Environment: real
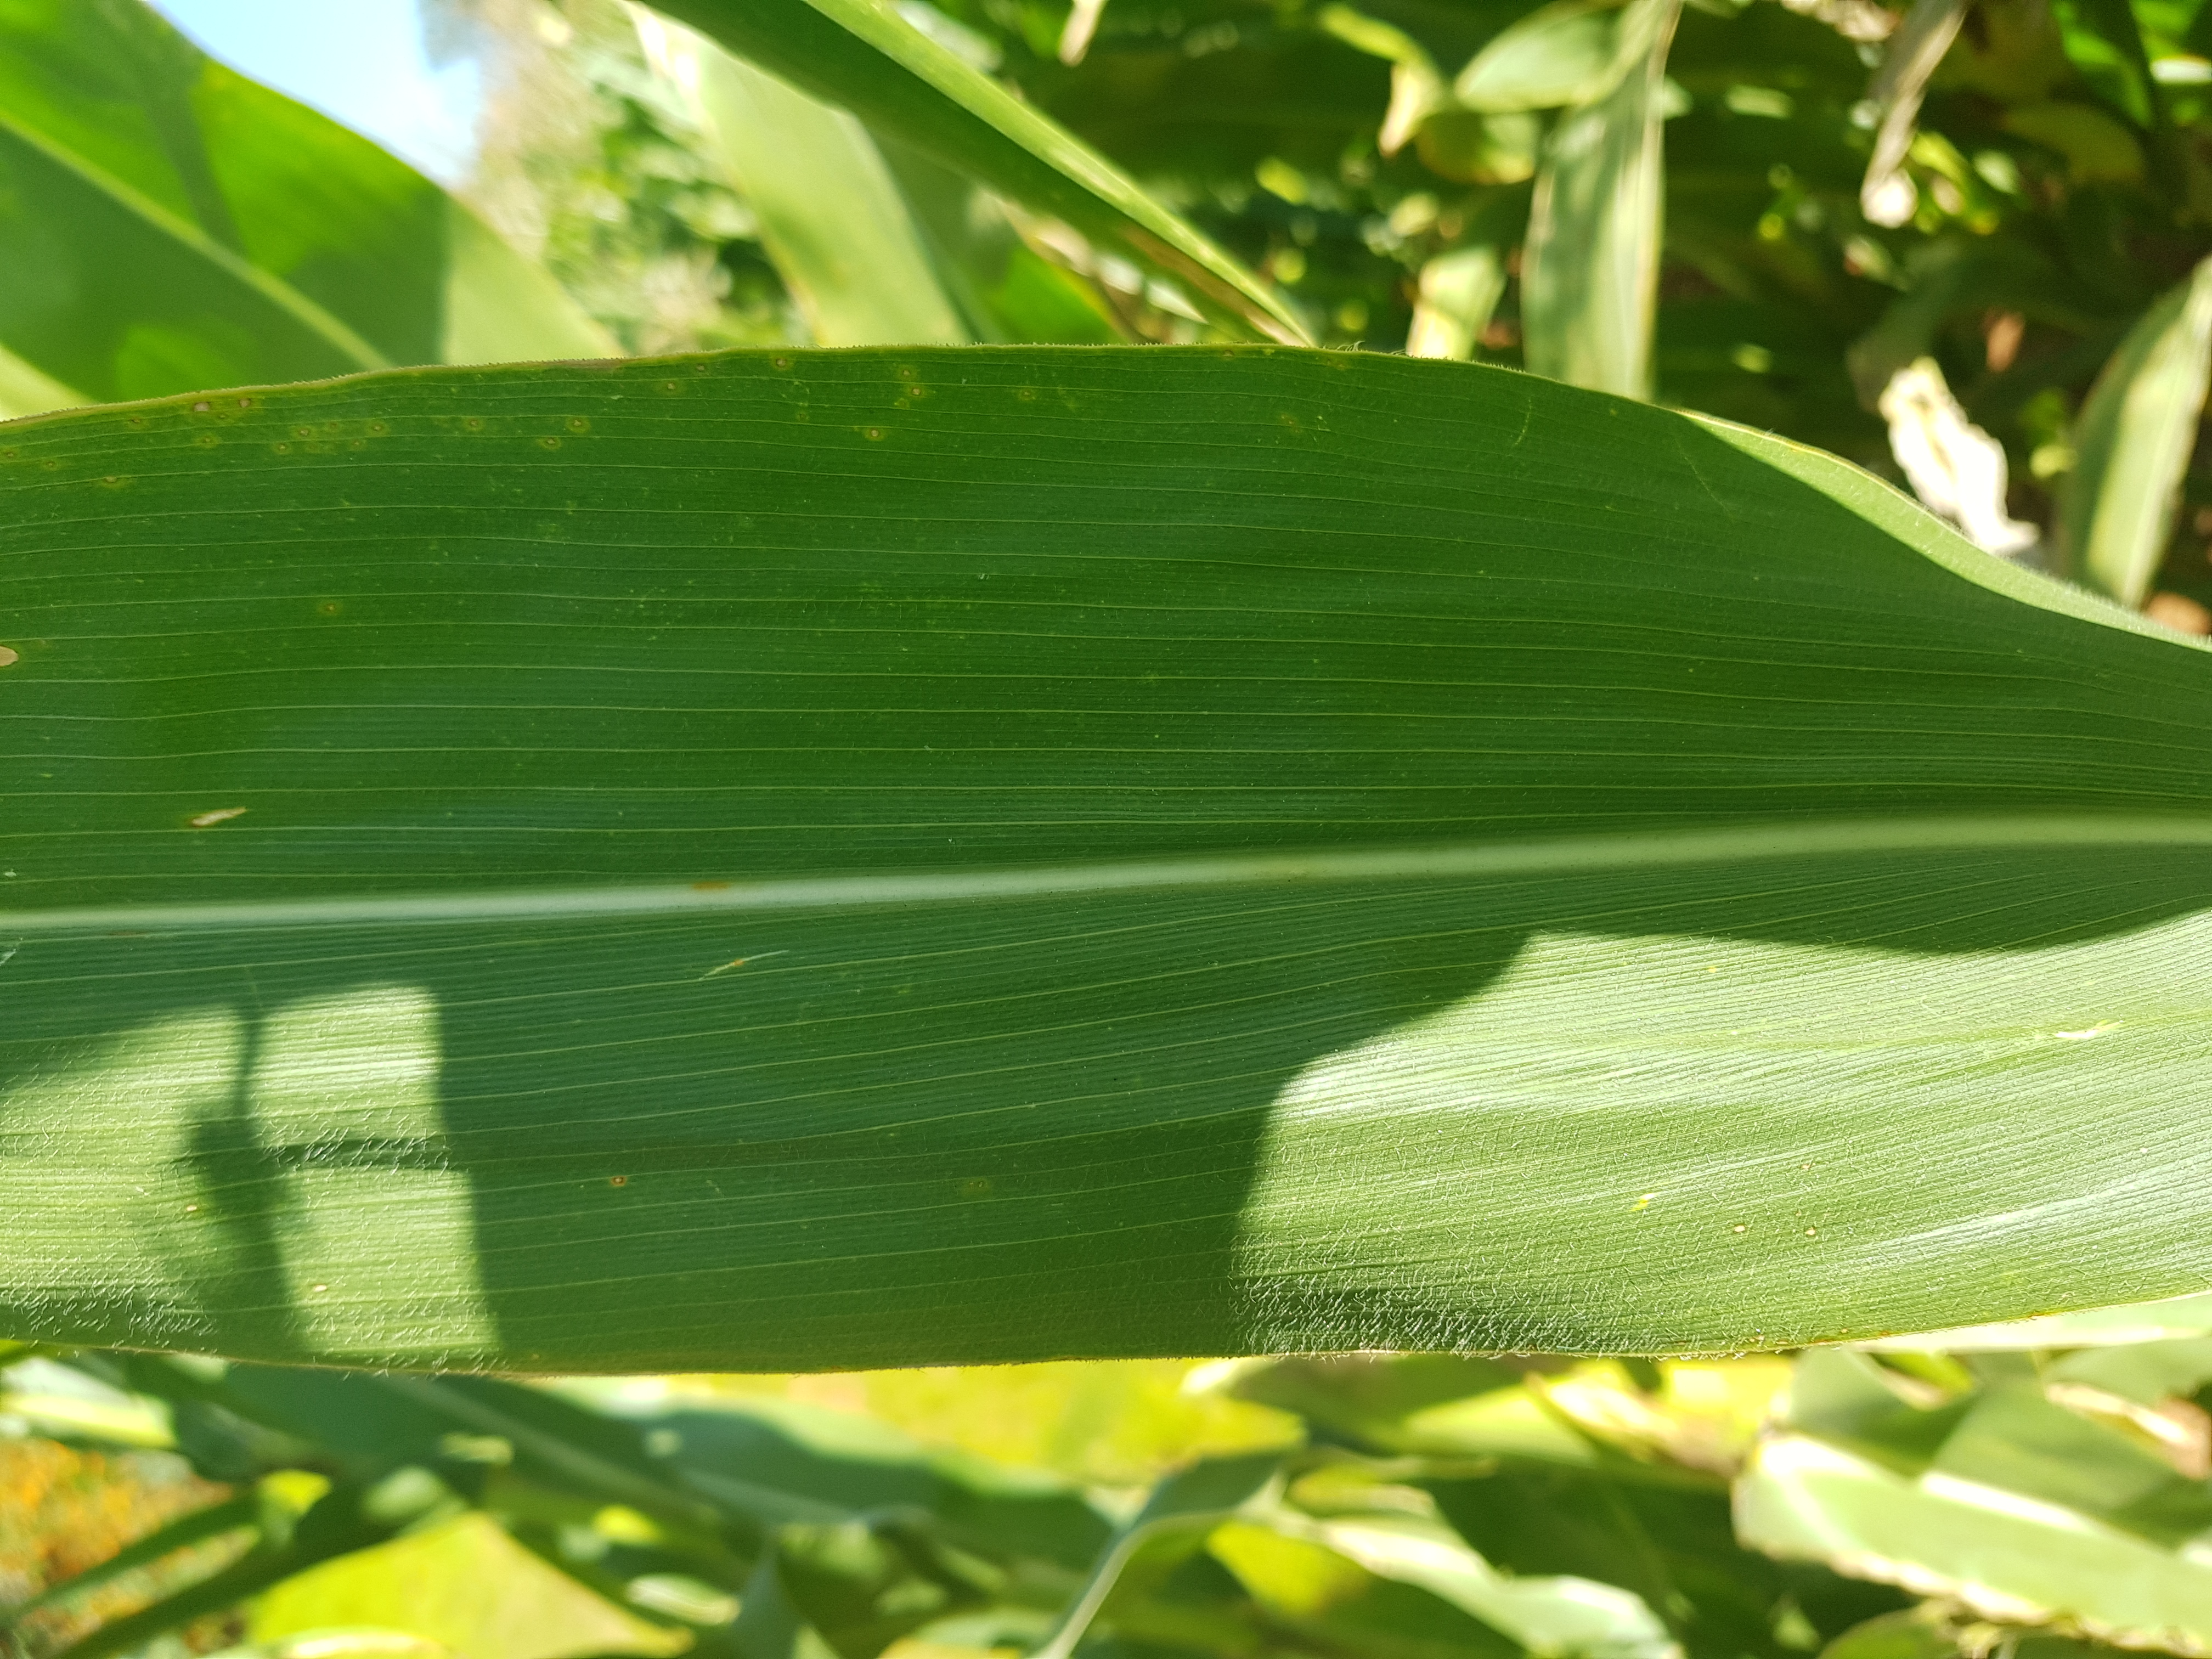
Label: gray_leaf_spot